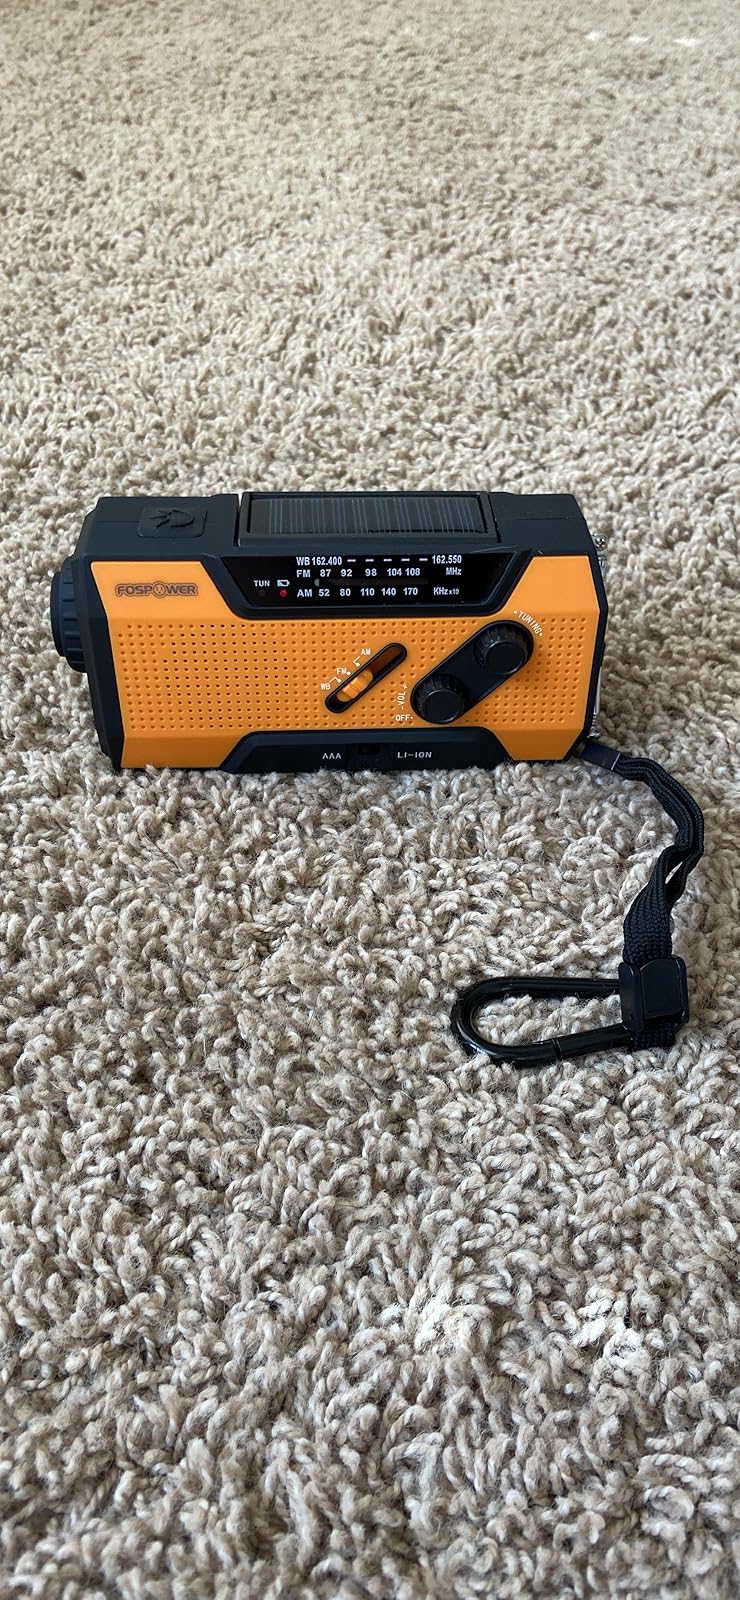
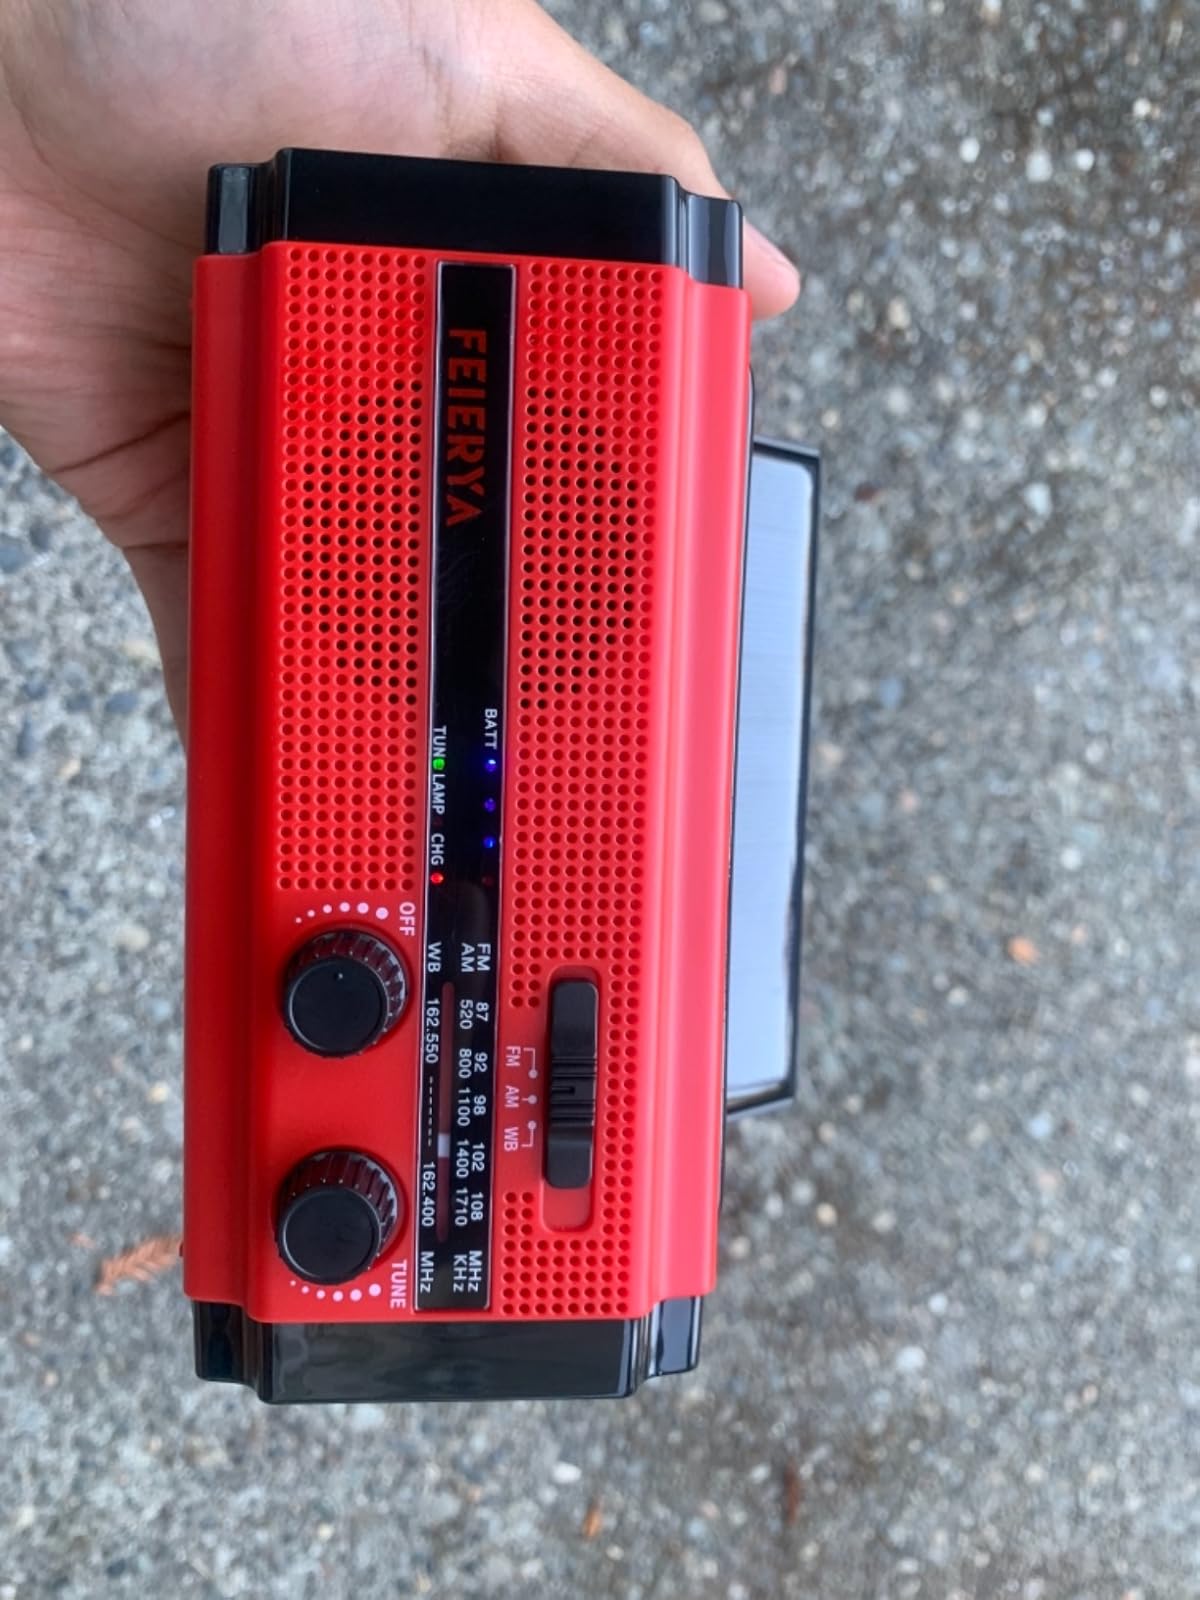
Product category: radio
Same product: no